College Hill Historic District (Maryville, Tennessee)

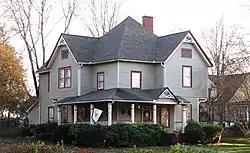
216 Indiana Avenue

The College Hill Historic District is a historic neighborhood in Maryville, Tennessee. It is a local historic district; a portion of the area along Indiana Avenue is also listed on the National Register of Historic Places as the Indiana Avenue Historic District.